Benkestok (noble family)

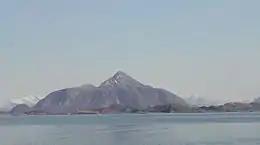
Meløya, to which Trond Torleivsson Benkestok came and took his seat.

In July 1532, King Christian II was arrested and imprisoned in Copenhagen. Trond Torleivsson Benkestok actively supported Johan Kruckow, who wanted Frederik I on the Danish and the Norwegian throne. Trond was later a knight. Claus Bille describes him as the ‘most respected and wise nobleman north of the mountains’. Trond was probably a supporter of the Roman Catholicism until the last Catholic archbishop, Olav Engelbrektsson, in 1537 fled the country.